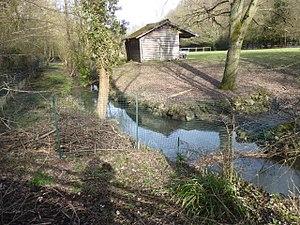
Fontaine des Gobelins
La Bièvre est une rivière qui prend source à Guyancourt et qui se jette dans le collecteur principal des égouts de Paris.